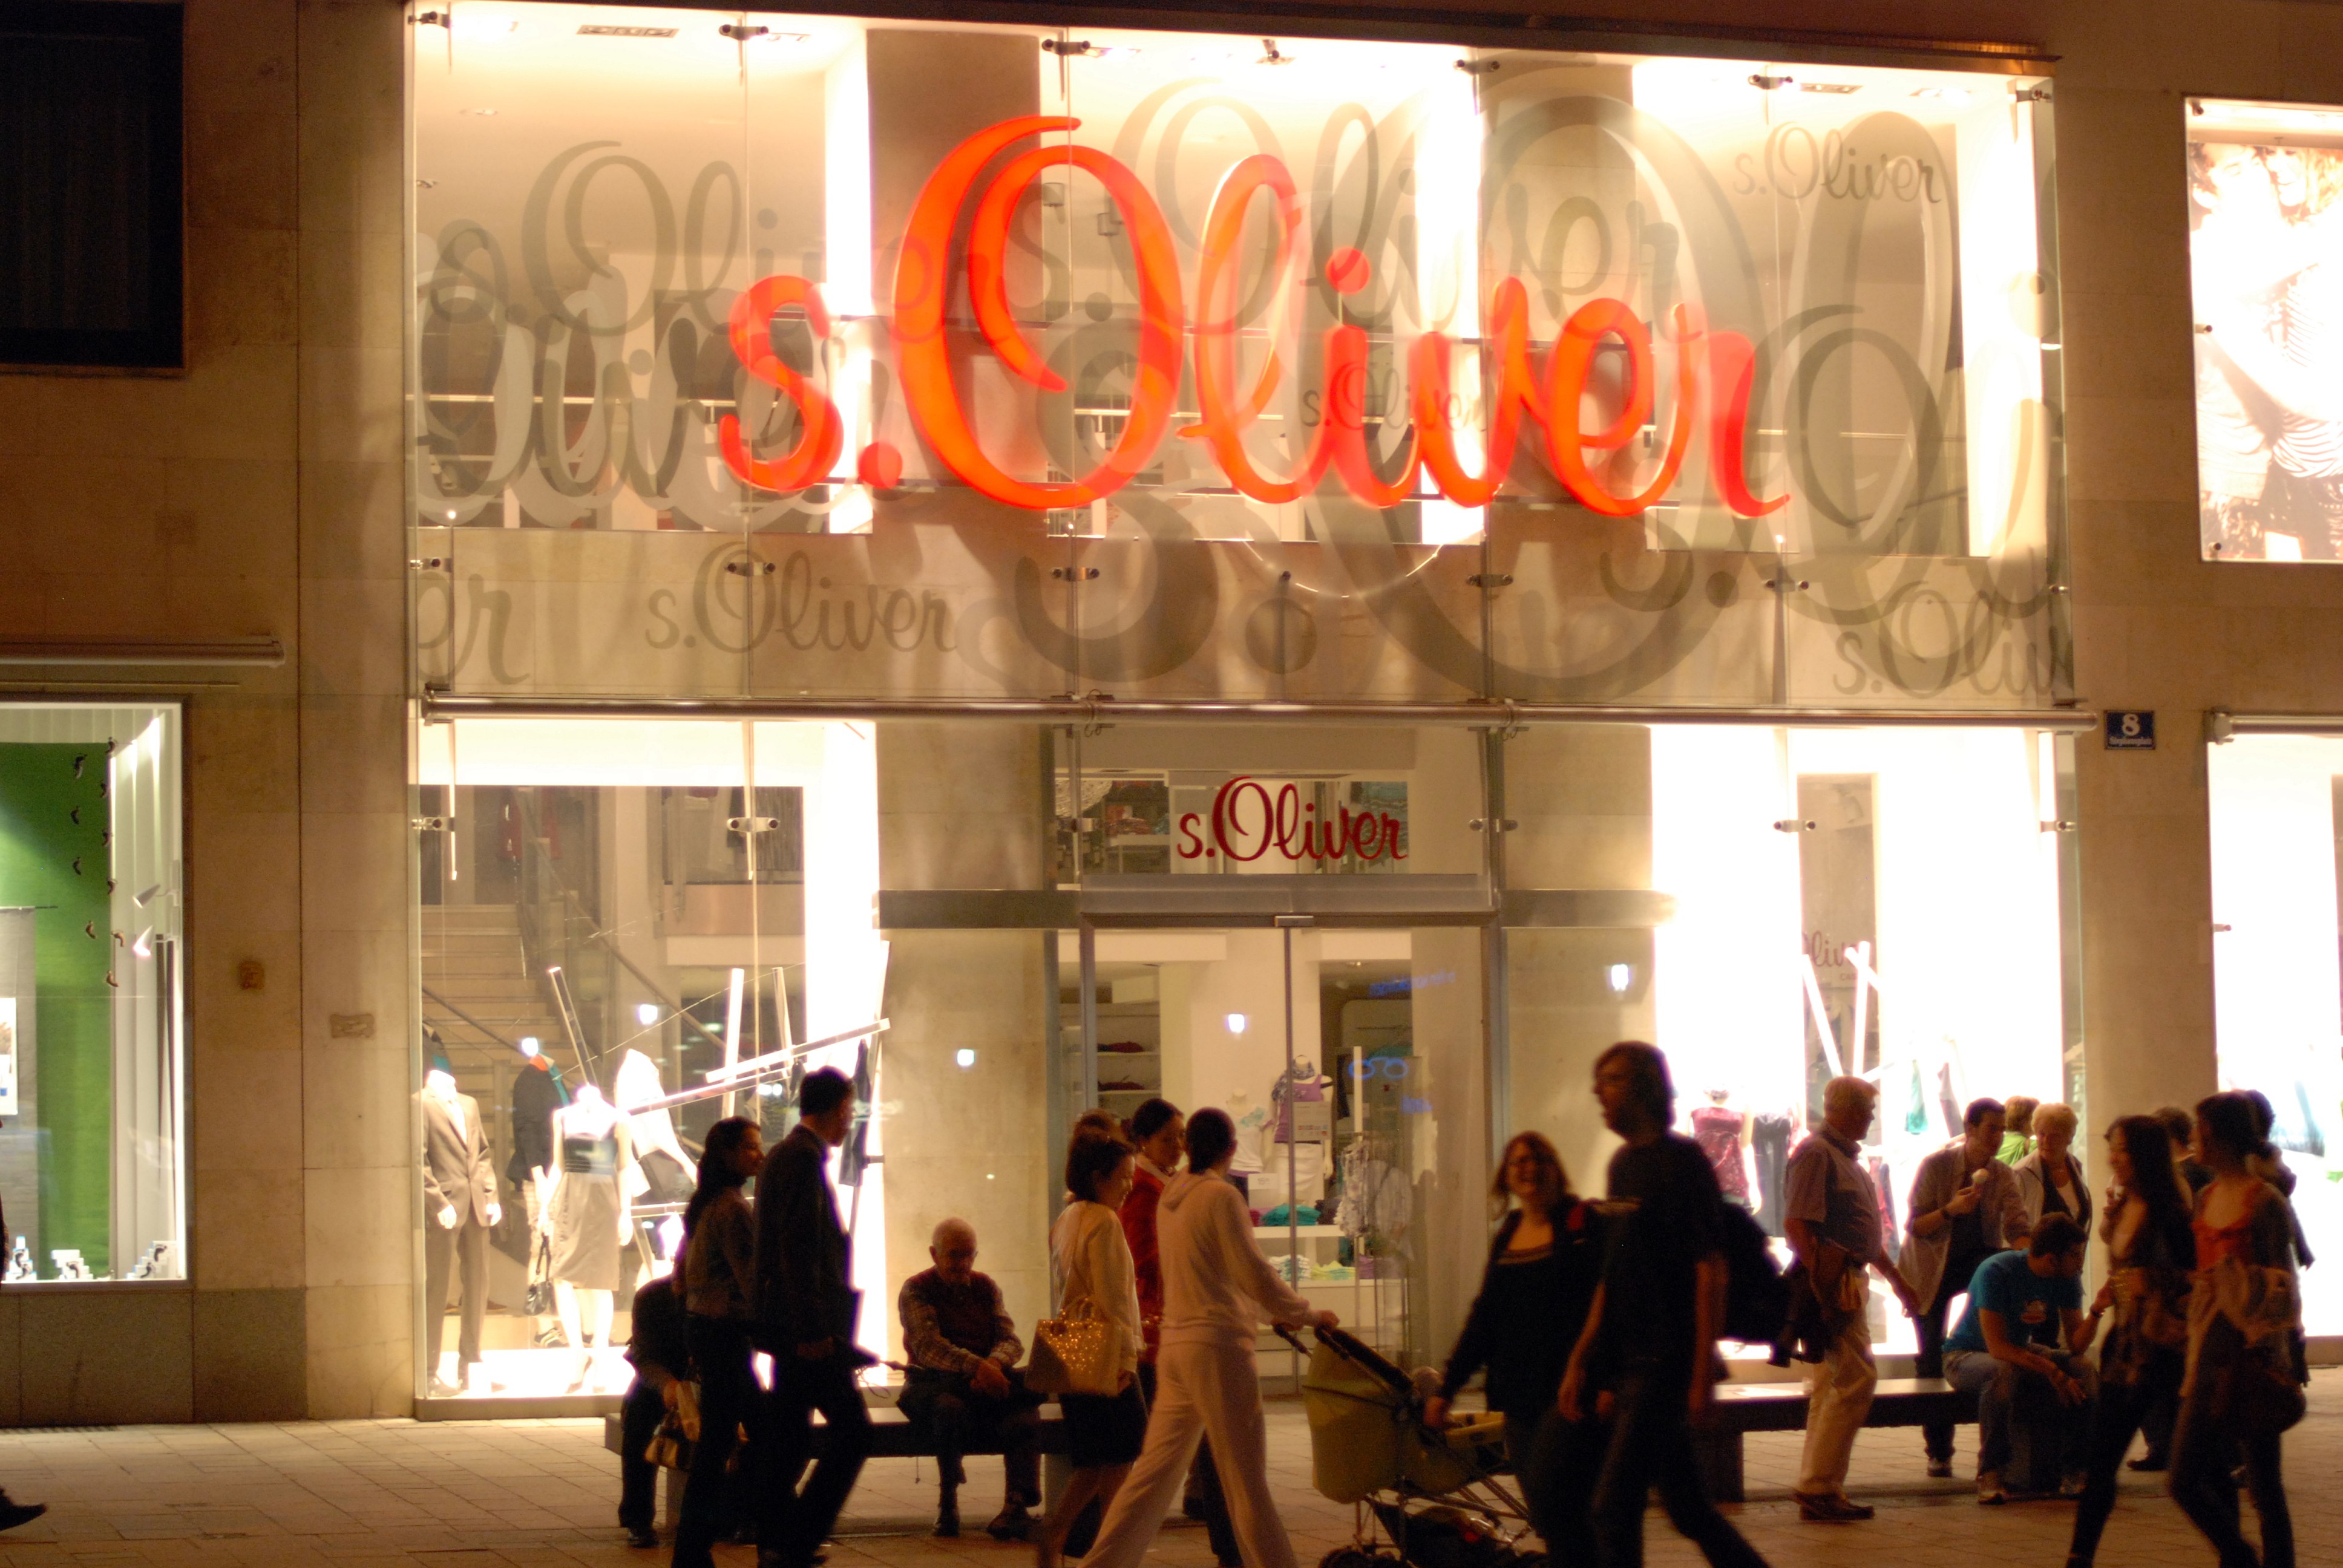
night, city, cityscape, europe, meal, nikon, austria, vienna, abigfave, d80, exhibition, cityscapes, wien, nikond80, osterreich